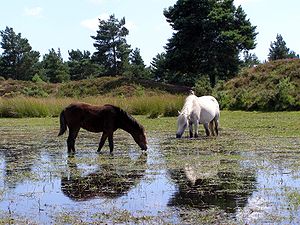
New Forest-pony
New Forest-pony
New Forest-ponyen er en pony, der stammer fra New Forest i England.